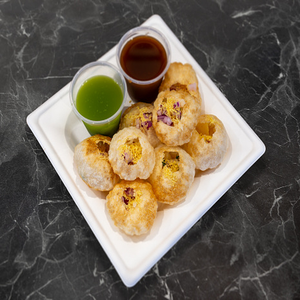
Dish: panipuri